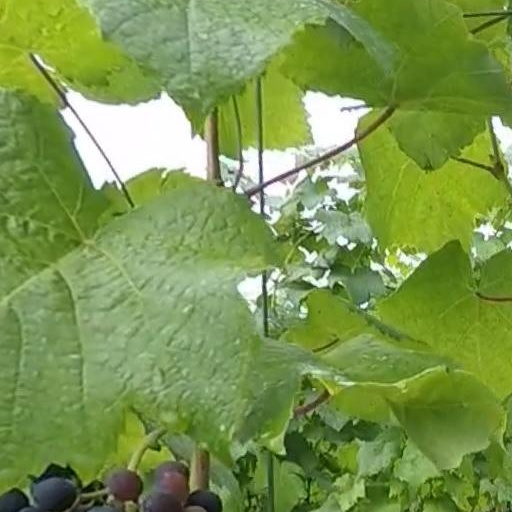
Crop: grape